Guildford West

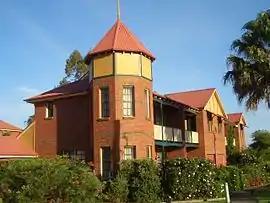
Fowler Road townhouses

Guildford West is a suburb of Sydney, in the state of New South Wales, Australia that is located 26 kilometres west of the Sydney central business district, in the local government area of the Cumberland City Council and is part of the Greater Western Sydney region. Guildford West shares the postcode of 2161 with the separate suburbs of Guildford and Old Guildford.